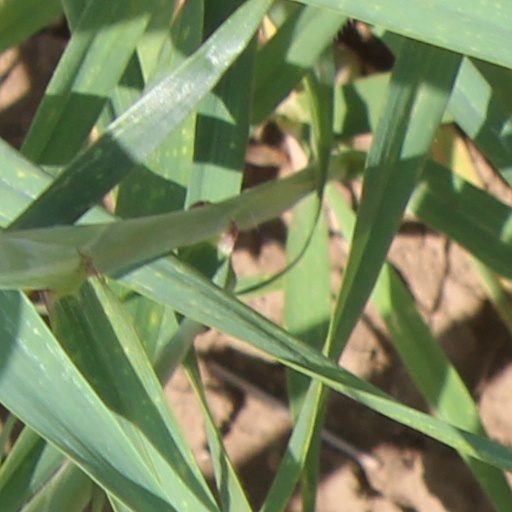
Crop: wheat